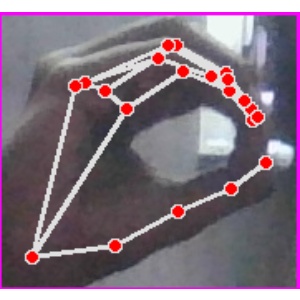
अक्षर: ठ